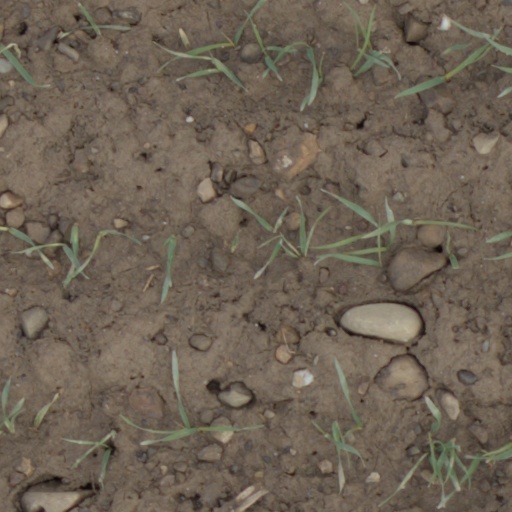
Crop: wheat